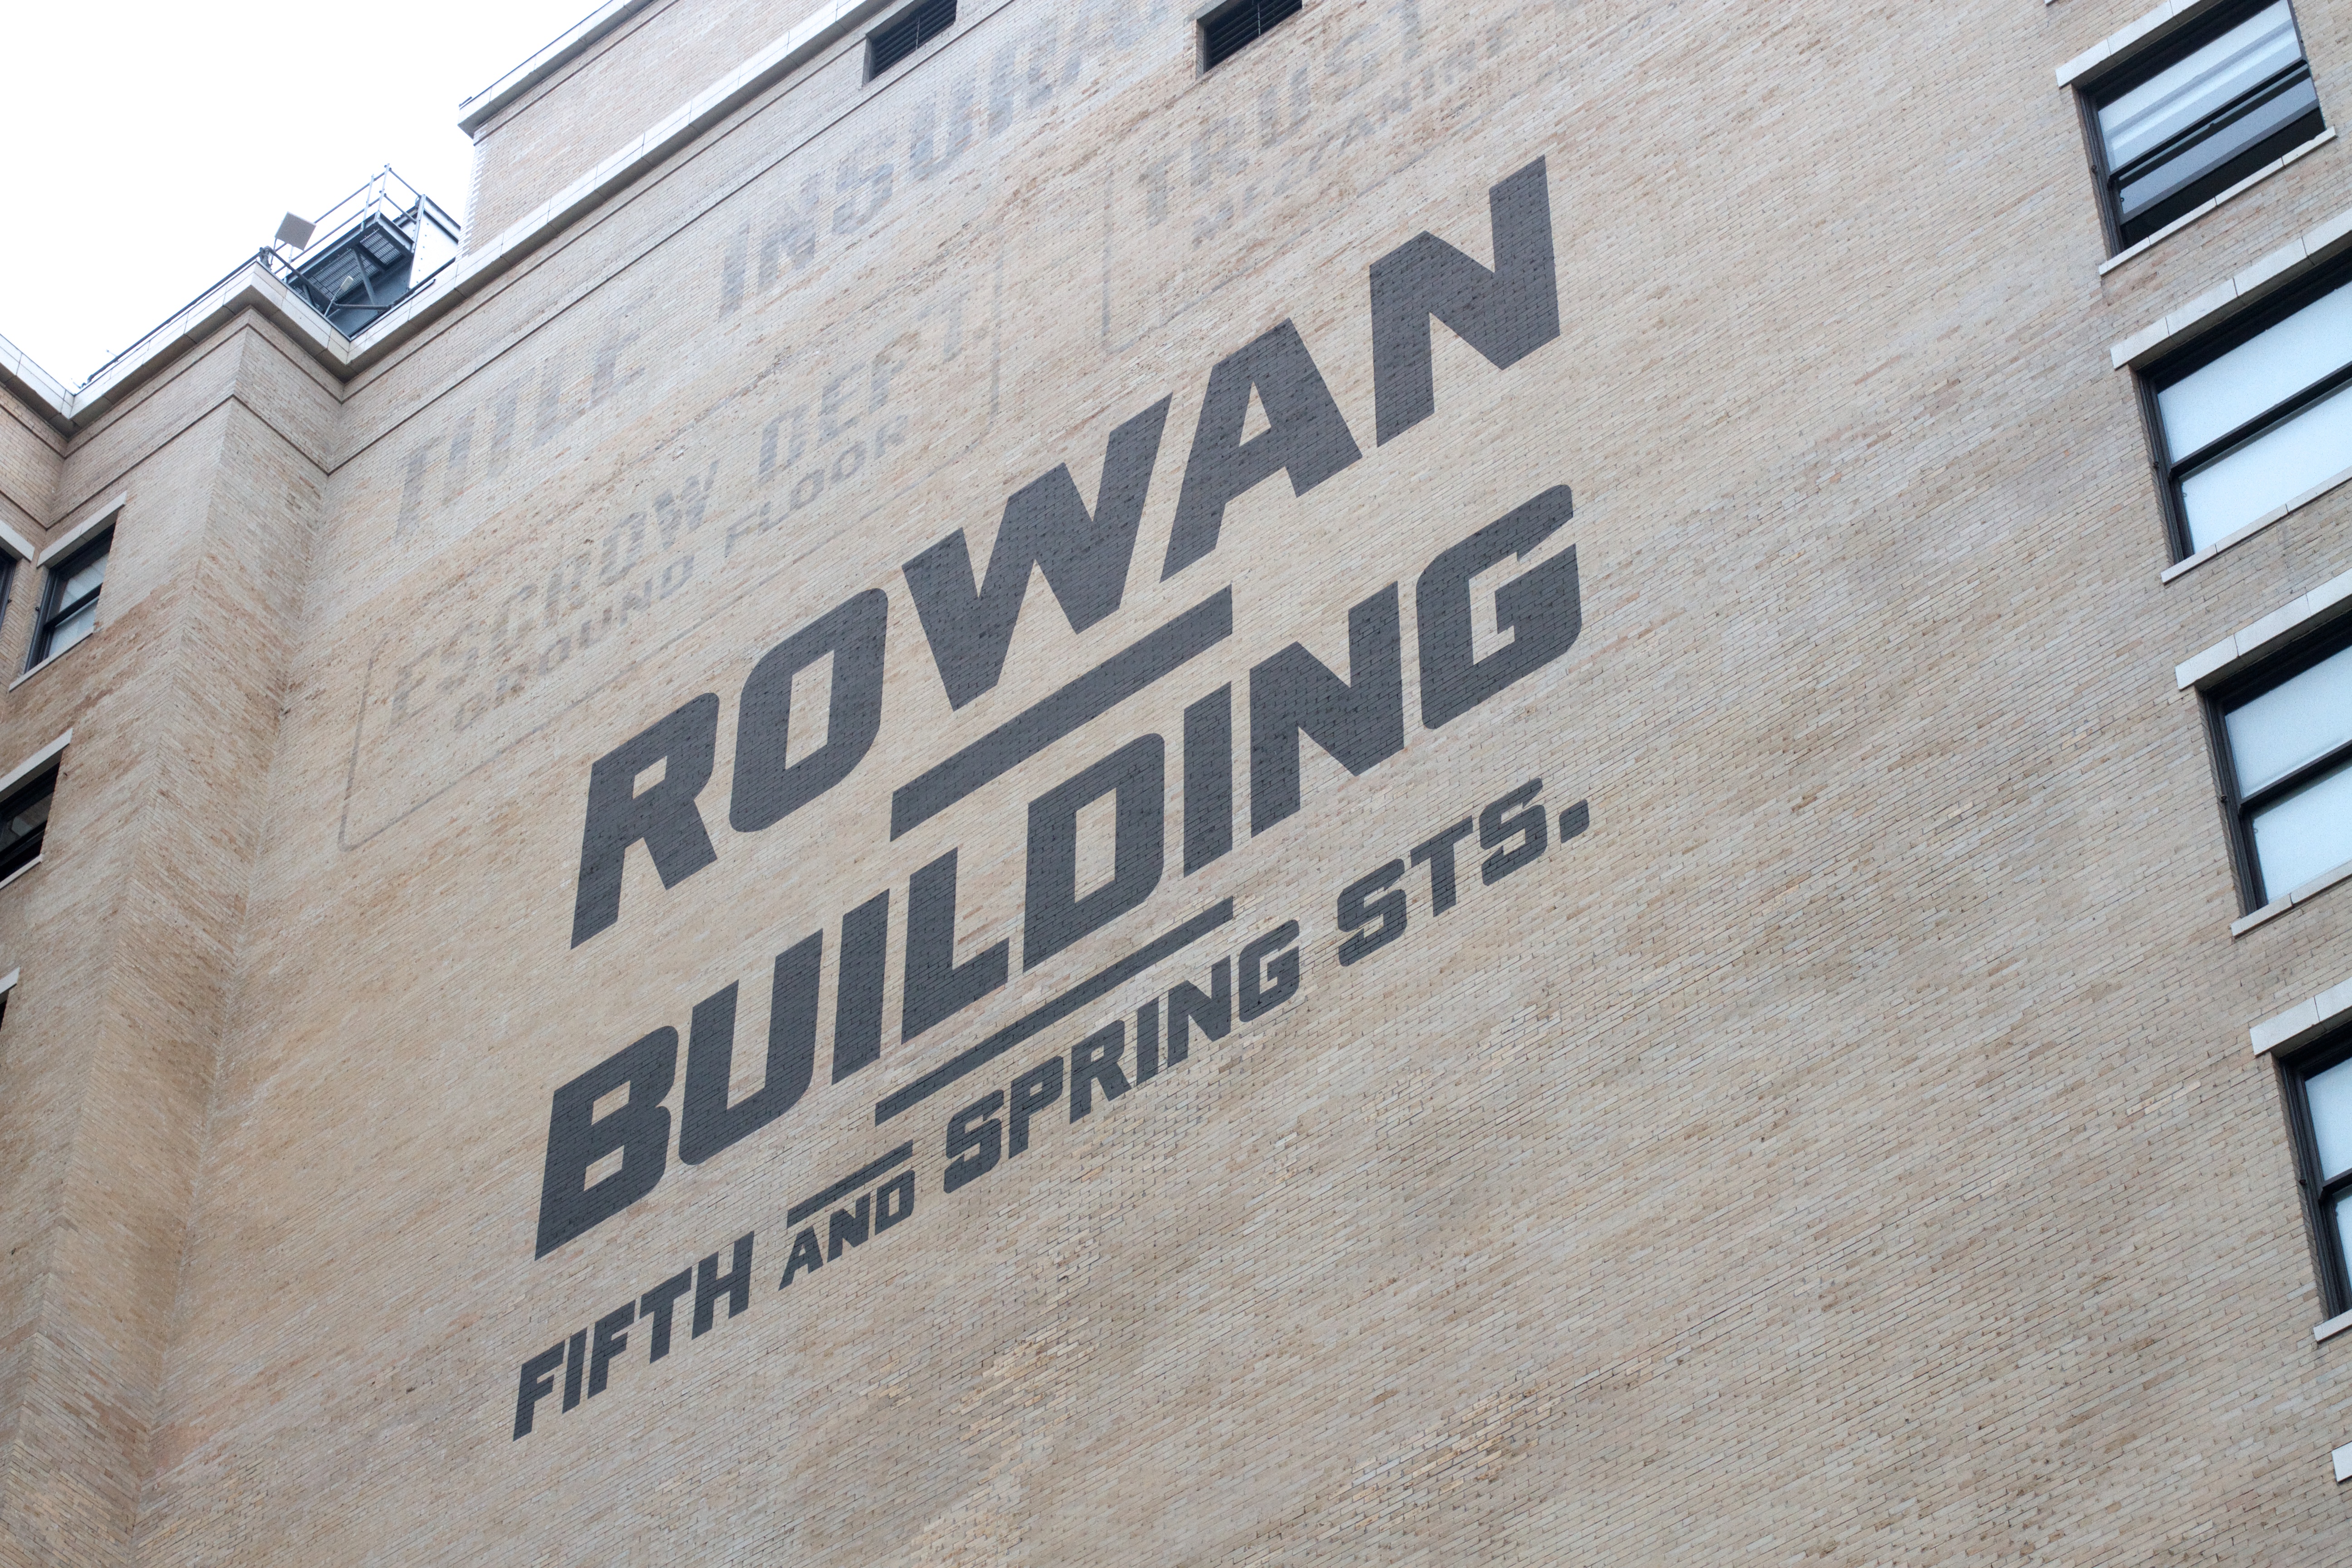
wall, advertising, sign, street sign, signage, brand